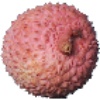
Label: lychee